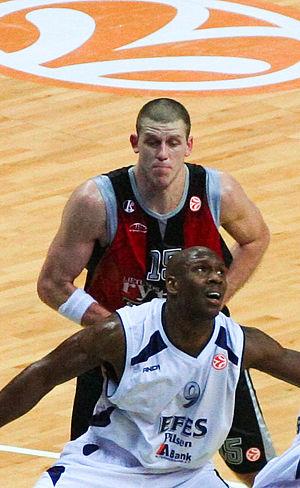
Kenny Gregory, est un joueur américain de basket-ball, né le 16 novembre 1978 à Columbus.